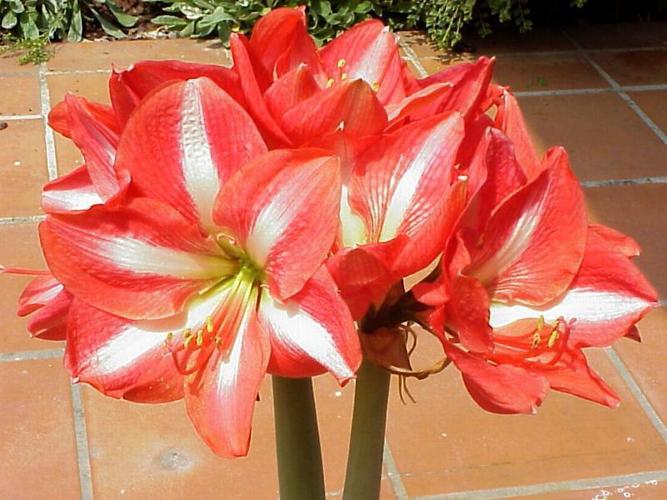
Label: hippeastrum